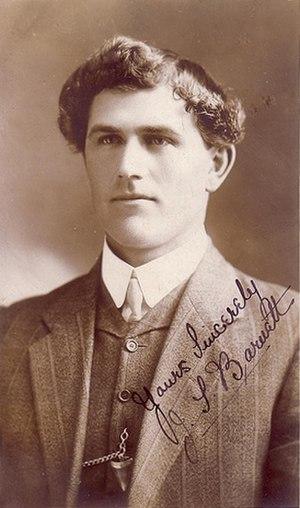
John Thomas Barnett aussi appelé Jack « Bowser » Barnett, né le 19 janvier 1881 à Tuena et mort le 2 octobre 1918 à Parramatta des suites d'une méningite, est un joueur de rugby à XV et de rugby à XIII australien. Champion olympique en 1908, il évolue au poste de pilier en rugby à XV avant de jouer en deuxième ligne à XIII.